Mohammed Fairouz

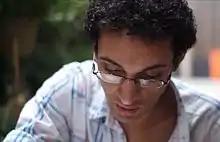
Fairouz at work on his second symphony in New York City, 2009

He is one of the most frequently performed composers of his generation and has been described by Daniel J. Wakin of "The New York Times" as an "important new artistic voice".